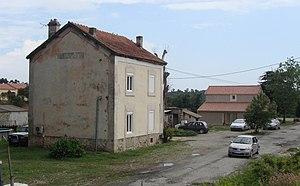
L'ancienne gare de Tallone, sur la ligne de la côte orientale corse, état actuel (juin 2008). Le village est à 15 kilomètres dans l'intérieur.
La ligne de la côte orientale corse était une ancienne ligne ferroviaire à voie métrique et à intérêt général qui reliait Casamozza à Ghisonaccia puis à Porto-Vecchio. Fortement endommagée en septembre 1943 pendant la Seconde Guerre mondiale, elle n'a pas été remise en service au sud de Folelli-Orezza. La Collectivité de Corse envisage de rouvrir le court tronçon nord de Casamozza à Folelli-Orezza pour le trafic de banlieue.
La gare de Tallone, est une ancienne halte ferroviaire française, située a Tallone, commune du département de Haute-Corse, en région Corse.